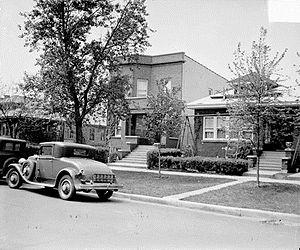
Prairie Avenue est une voie nord-sud de South Side à Chicago, longue d'une vingtaine de kilomètres.
L'histoire de Chicago commence en 1833 avec la fondation officielle de la ville qui tient une place importante dans l'histoire industrielle et culturelle des États-Unis. Chicago est devenue la plus grande ville de l’État de l'Illinois, le centre névralgique de la région du Midwest, et la troisième métropole des États-Unis, après New York et Los Angeles. Elle constitue le centre économique et culturel de la région des Grands Lacs et du Midwest. La commune compte 2 722 389 habitants d'après le dernier recensement de l’année 2016, alors que la région métropolitaine communément appelée « Chicagoland » concentre 9 526 434 habitants.
Chicago /ʃi.ka.ɡo/ est la troisième ville des États-Unis par sa population et est située dans le Nord-Est de l'État de l'Illinois. C'est la plus grande ville de la région du Midwest, dont elle forme le principal centre économique et culturel. Chicago se trouve sur la rive sud-ouest du lac Michigan, un des cinq Grands Lacs d'Amérique du Nord. Les rivières Chicago et Calumet traversent la ville.
Alphonse Capone, dit Al Capone, né à Brooklyn le 17 janvier 1899 et mort à Miami Beach le 25 janvier 1947, est un des plus célèbres gangsters américains du XXᵉ siècle. Surnommé « Scarface », il fait fortune dans le trafic d'alcool de contrebande durant la prohibition dans les années 1920.
Greater Grand Crossing est l'un des 77 secteurs communautaires de la ville de Chicago aux États-Unis. Le quartier est connu pour avoir été le lieu de résidence d'Al Capone, parrain de la mafia de Chicago de 1925 à 1932.